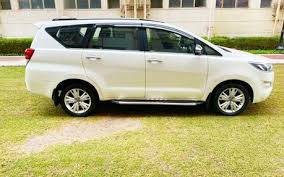
Label: noambulance